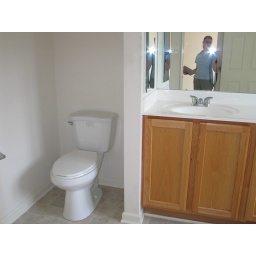
Full bathroom in Master bedroom